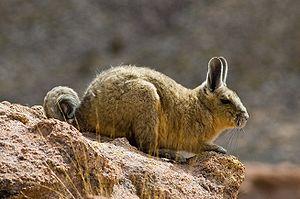
Une viscache (Lagidium viscacia) dans le désert de Sur Lipez,en Bolivie. Image prise sur le site photographié ici. Português: Uma viscacha (Lagidium viscacia) no deserto de Sur Lipez, Bolívia. A fotografia foi tirada no mesmo local que Sur Lipez.jpg.
Le Lagidium viscacia ou viscache est un mammifère rongeur de la famille des Chinchillidés. C'est une viscache des montagnes d'Amérique du Sud, appelée pour cette raison souvent viscache des montagnes pour la distinguer de la viscache des plaines. Elle est parfois confondue de loin avec le chinchilla dont elle occupe le même type de territoire mais, contrairement à ce dernier qui est menacé de disparition, elle y est encore relativement abondante.
Le parc national Perito Moreno, ou parc national Francisco P. Moreno, est un parc national situé dans la province de Santa Cruz en Patagonie en Argentine.
La Meseta de Somuncurá en Patagonie argentine occupe un vaste territoire au centre-sud de la province de Río Negro et au nord de celle du Chubut. C'est dans ce pays une vaste zone protégée de 13 000 à 15 000 km².
La province de La Rioja est une subdivision de l'Argentine située au nord-ouest du pays. Elle est limitée au nord-ouest par le Chili, à l'ouest par la province de San Juan, au sud par la province de San Luis à l'est par la province de Córdoba et au nord par la province de Catamarca.